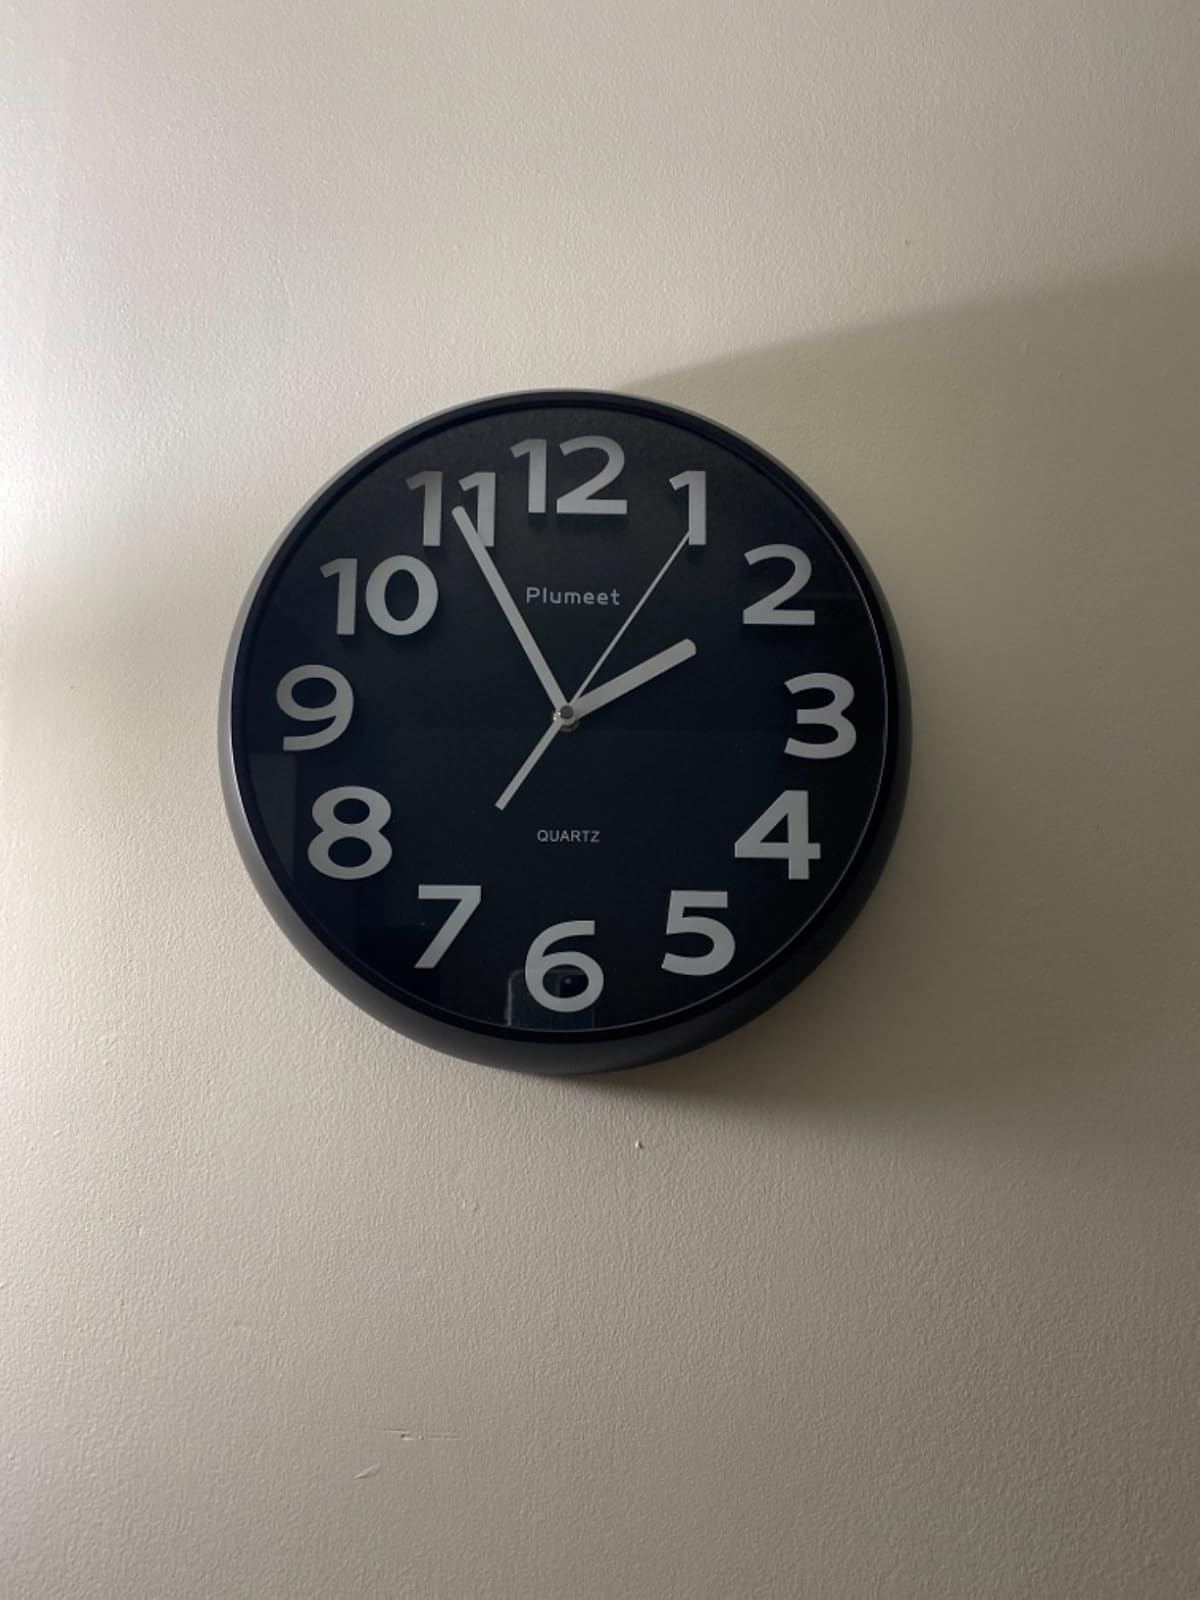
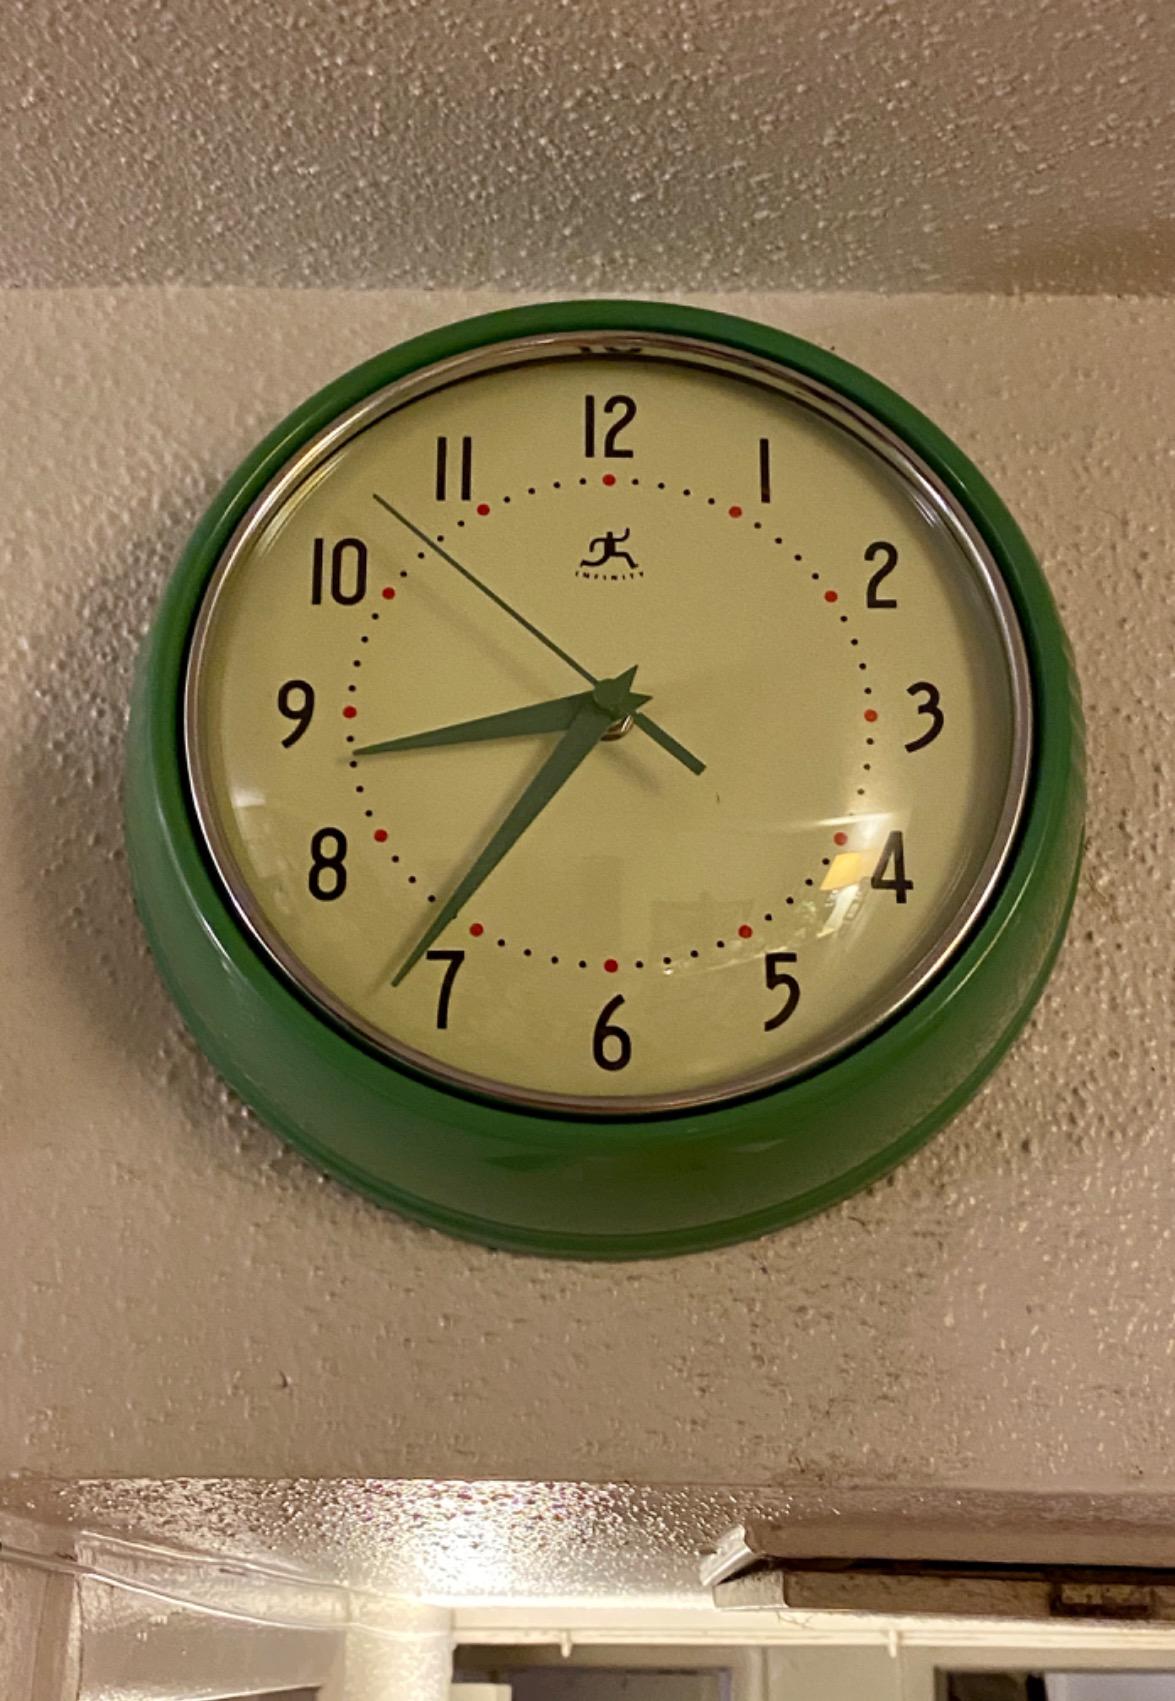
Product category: clock
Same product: no